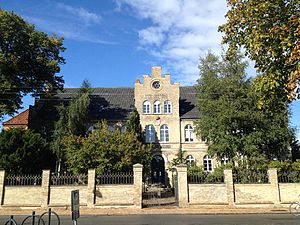
Haderslev Katedralskole / Historie / 1850-1920: Dansk/preussisk lærd skole
Den gamle bygning i Gåskærsgade.
Haderslev Katedralskole, i daglig tale HaKa, er et gymnasium i Haderslev med ca. 1000 elever, hvilket gør det til det største i Sønderjylland. Skolen tilbyder både studentereksamen og hf.